25th United States Congress

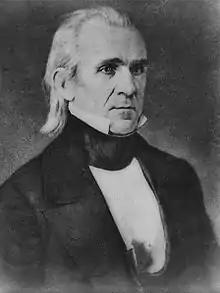
Speaker of the HouseJames Polk

There were four plural districts, the 8th, 17th, 22nd & 23rd had two representatives each, the 3rd had four representatives.